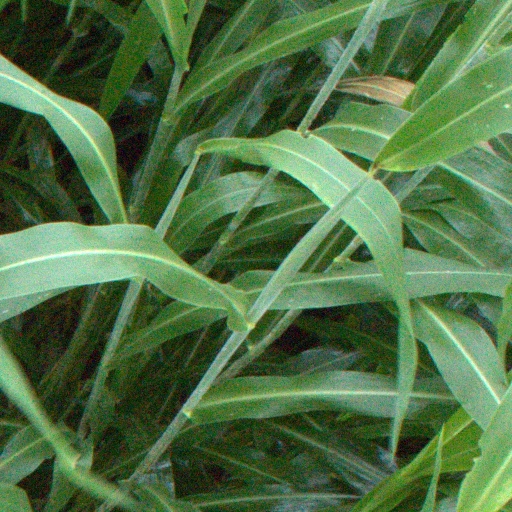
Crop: sorghum